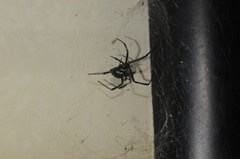
Species: Lactrodectus_hesperus